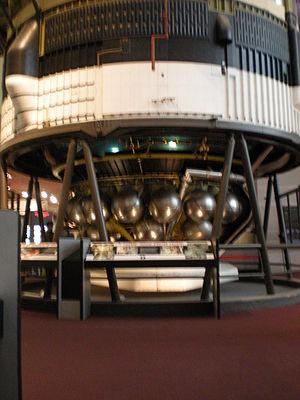
Skylab B est une station spatiale américaine qui, selon les plans établis par la NASA en 1972, devait prendre la suite de la station spatiale Skylab lancée en 1973. Cette station, initialement construite comme matériel de rechange au cas où le lancement de la première station Skylab avait échoué, devait remplir plusieurs objectifs liés au projet Apollo-Soyouz. Le lancement de Skylab B fut finalement annulé pour des raisons budgétaires.